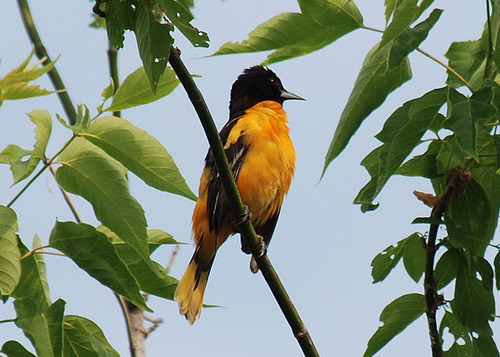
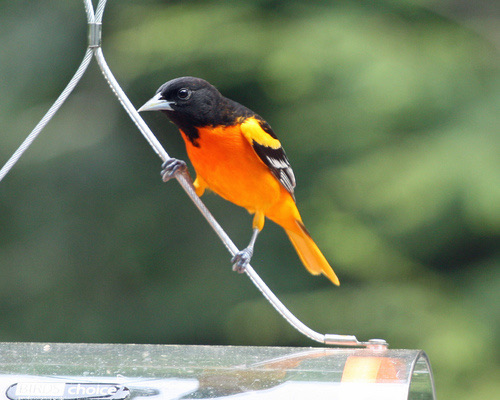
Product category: misc
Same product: yes